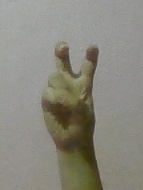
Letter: toot